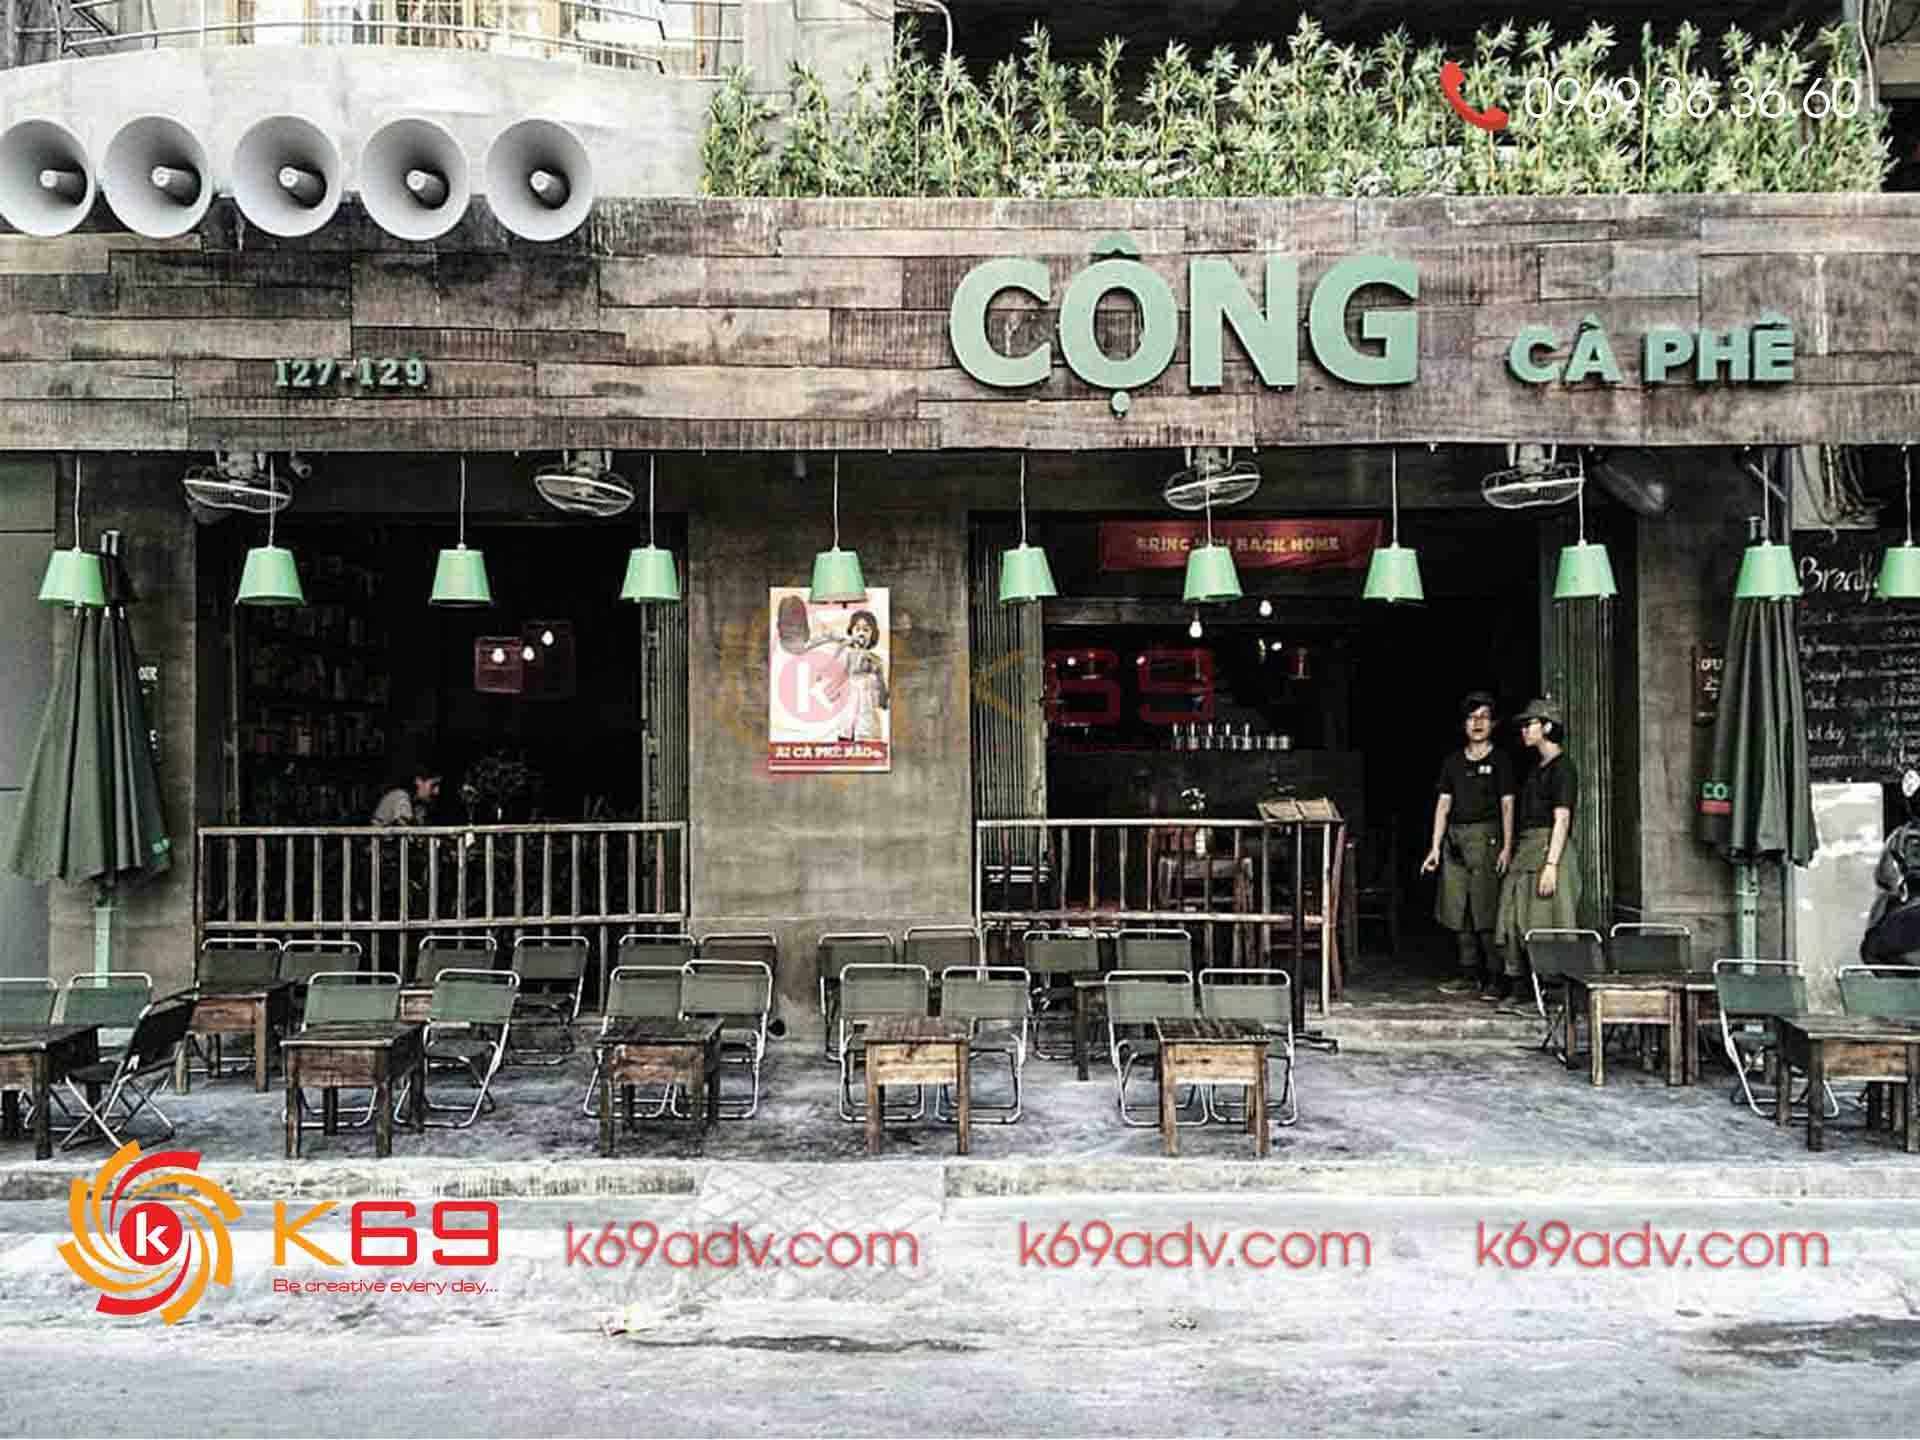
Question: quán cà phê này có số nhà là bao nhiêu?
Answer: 127-129